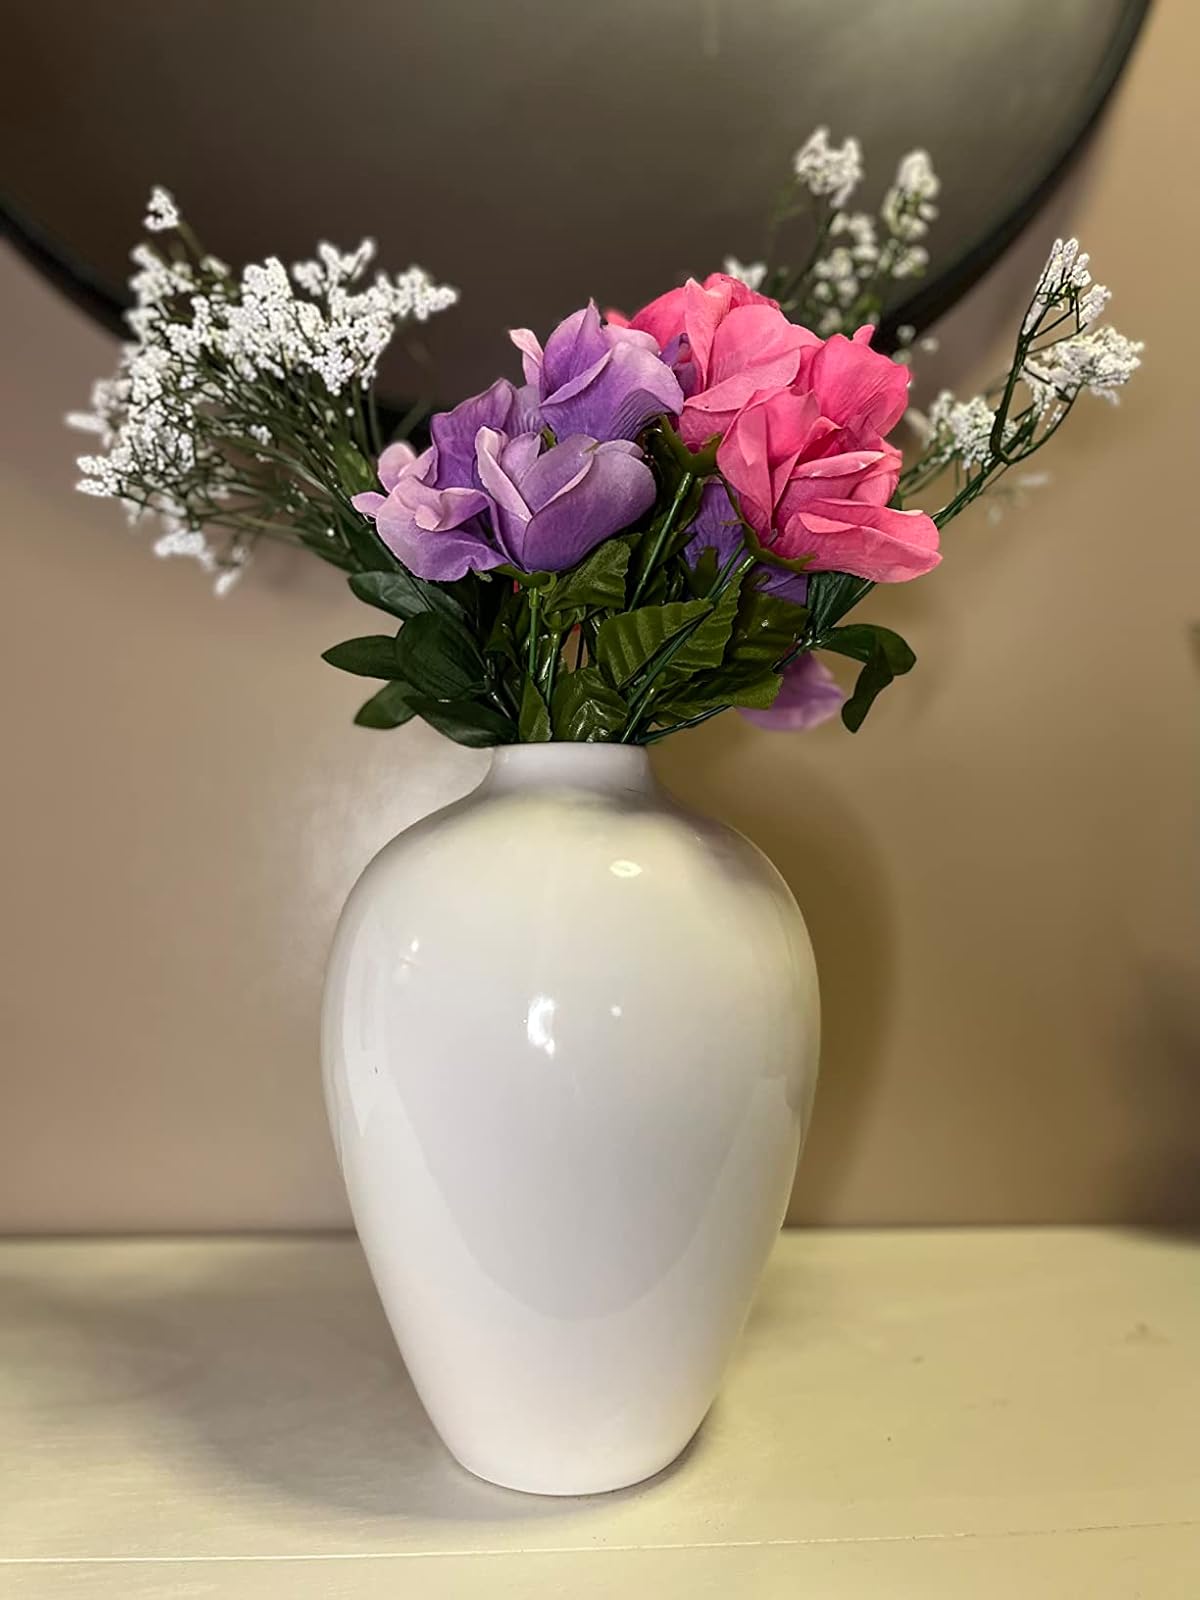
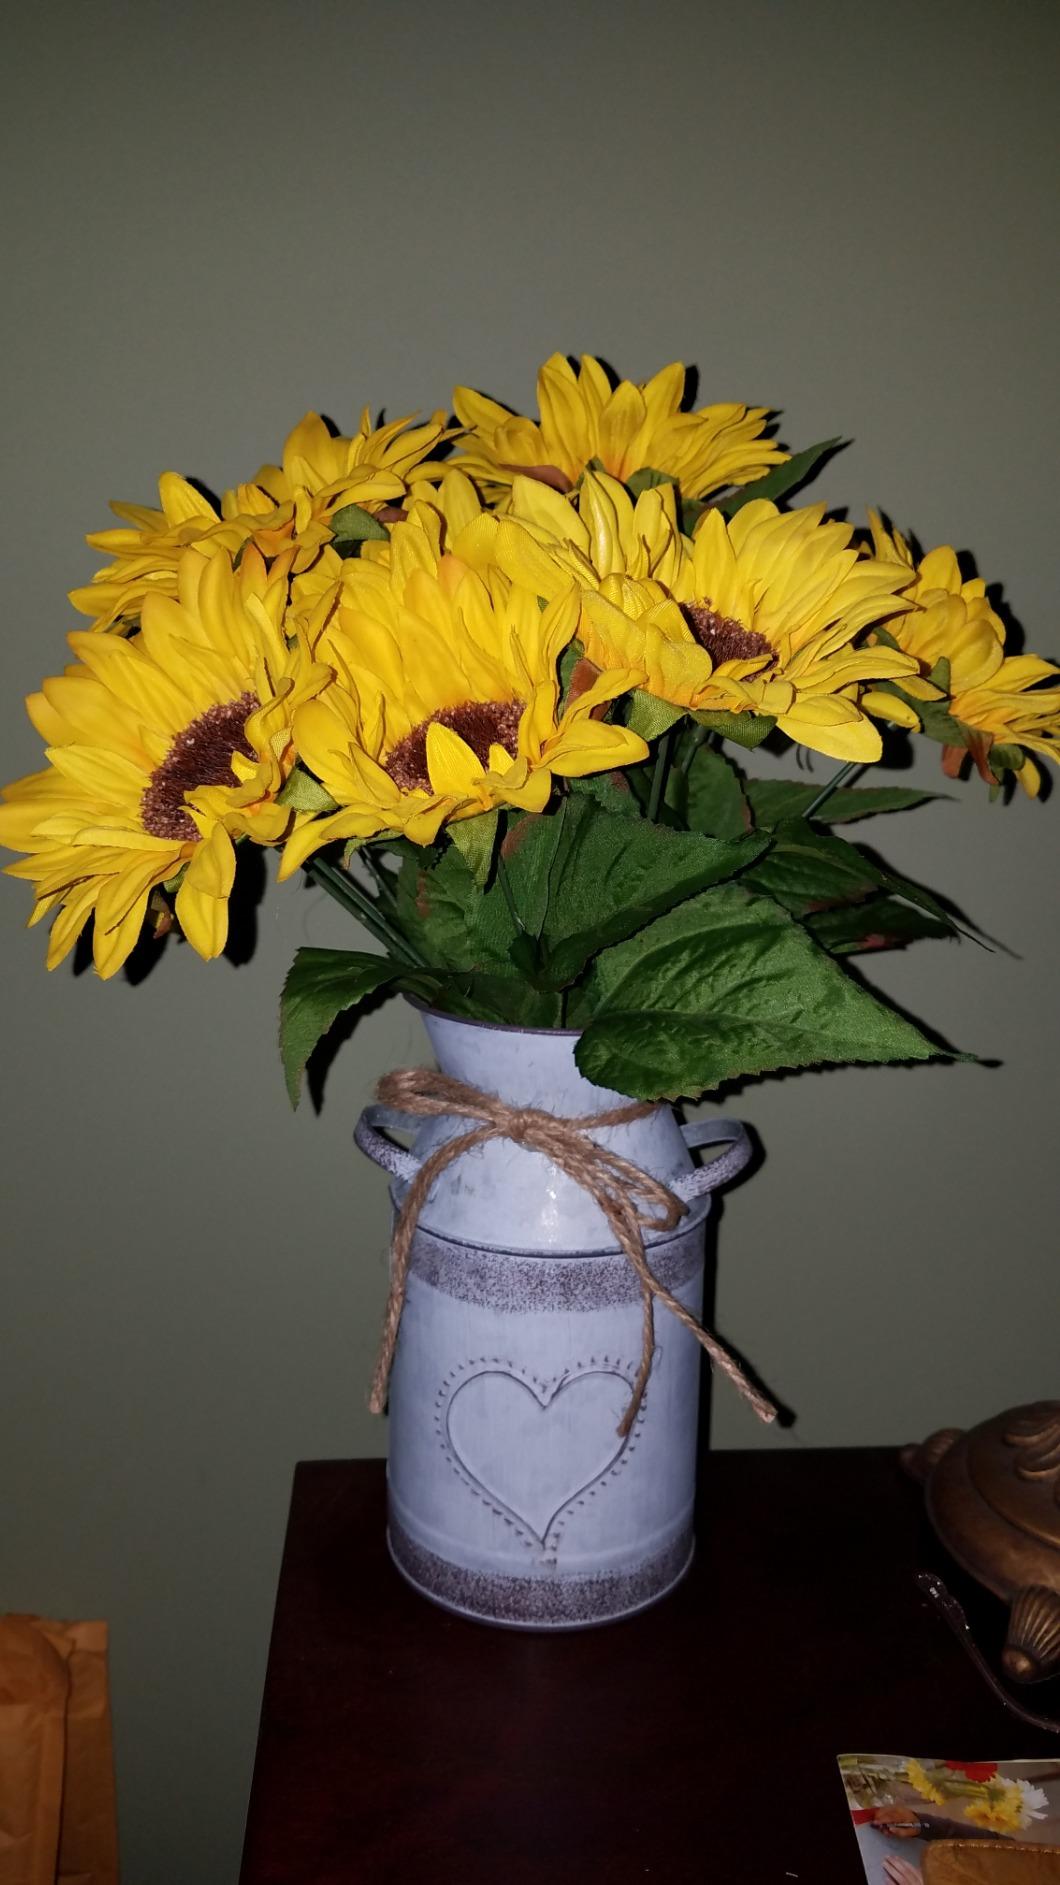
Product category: vase
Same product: no